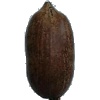
Label: Nut Pecan 1